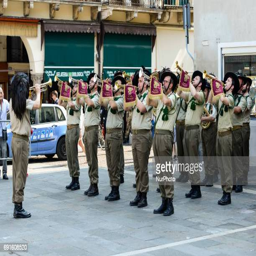
armed force attend the military parade during the celebrations